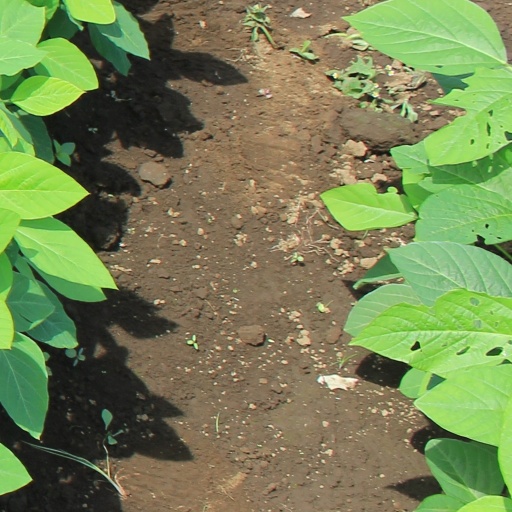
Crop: soybean